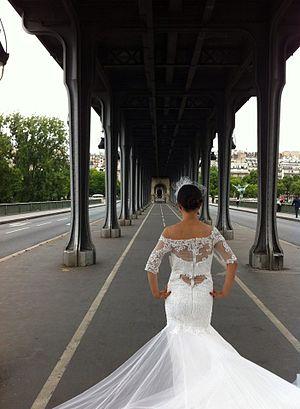
Une mariée à Paris, sous le Viaduc de Passy - Pont de Bir Hakeim
Le pont de Bir-Hakeim, anciennement pont de Passy, est un pont parisien franchissant la Seine entre le 15ᵉ et le 16ᵉ arrondissement, dont la première version date de 1878. Il a été inscrit au titre des monuments historiques, par arrêté du 10 juillet 1986.